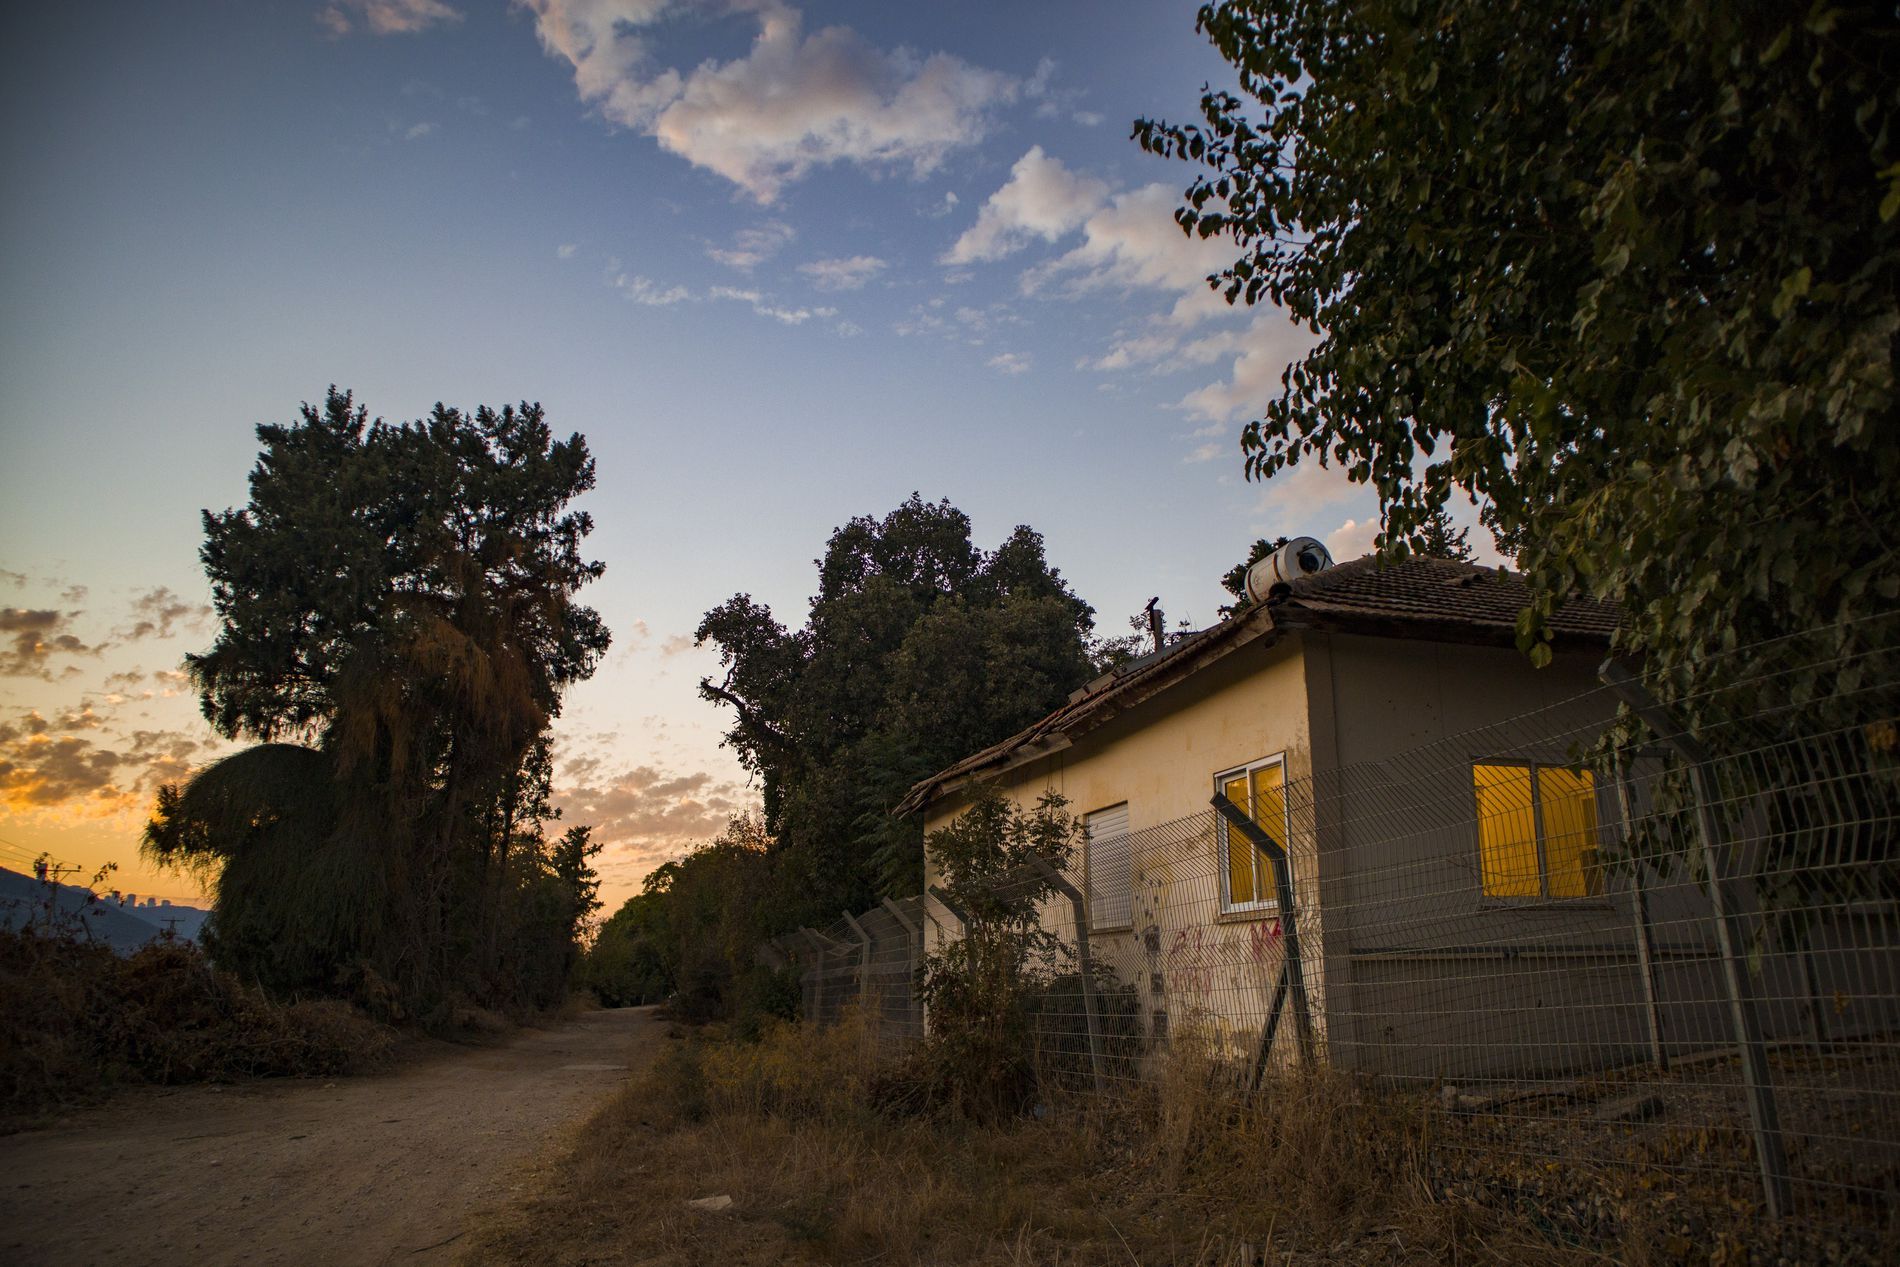
Abandoned House at Sunset
An abandoned house with yellow-lit windows stands behind a wire fence, surrounded by dense vegetation. A dirt road runs alongside the house, leading to a wooded area with tall trees. The sky is painted in soft shades of orange and blue, suggesting a sunset, and the dilapidated exterior of the house and fence contribute to a sense of isolation.
Shot at eye level during sunset, depicts an old, abandoned house with a damaged roof and yellow-lit windows, surrounded by a rusty metal fence. The setting sun and scattered clouds give a sense of calm. The house is partially covered by dense trees, adding to the sense of isolation and mystery of the scene. The overall mood is calm and slightly eerie, evoking a sense of isolation.
Labels: Architecture, Building, Countryside, Hut, Nature, Outdoors, Rural, Shelter, Shack, Plant, Tree, Housing, House, Cabin, Sky, Vegetation, Scenery, Landscape, Cottage, tree line, fence, grass, ground, mountains
Camera: Canon Canon EOS M6
Lens: EF-M15-45mm f/3.5-6.3 IS STM, Canon EF-M 15-45mm f/3.5-6.3 IS STM
Aperture: F3.5
Exposure: 1/250 sec
ISO: 320
Focal length: 15.0 mm